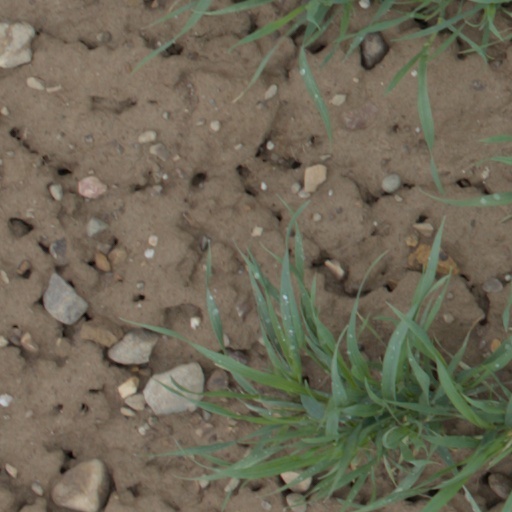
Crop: wheat